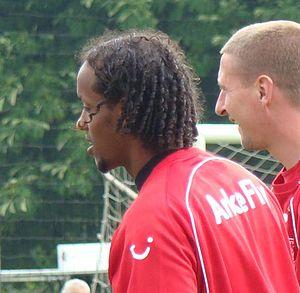
Youssouf Hersi, né le 20 août 1982, est un footballeur néerlandais d'origine éthiopienne. Il joue au poste de milieu offensif.